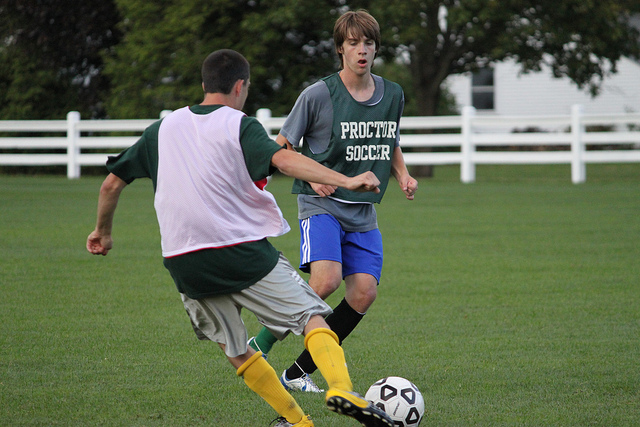
hai cầu thủ bóng đá trẻ đang tranh giành bóng ngoài sân